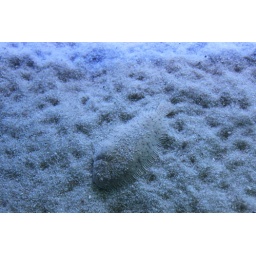
a fish that hides in the sand